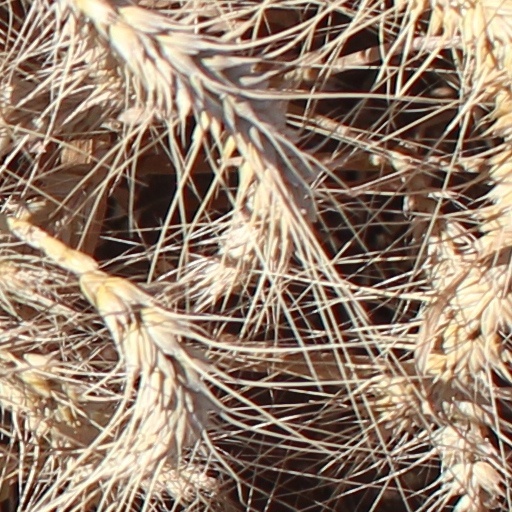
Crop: wheat